Urban Zakapa

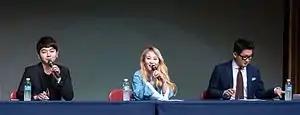
Left to right: Kwon Sun-il, Jo Hyun-ah and Park Yong-in

Urban Zakapa is a South Korean R&B singer-songwriter group formed in 2009 by Fluxus Music. Originally a 9-member group, in 2012 they became a trio, consisting of Park Yong-in, Jo Hyunah and Kwon Soon-il. The group's name is an abbreviation for Urban, Zappy, Kaleidoscopic, and Passionate.